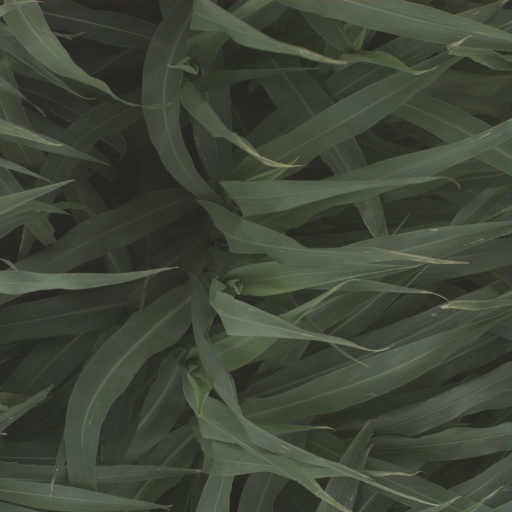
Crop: sorghum